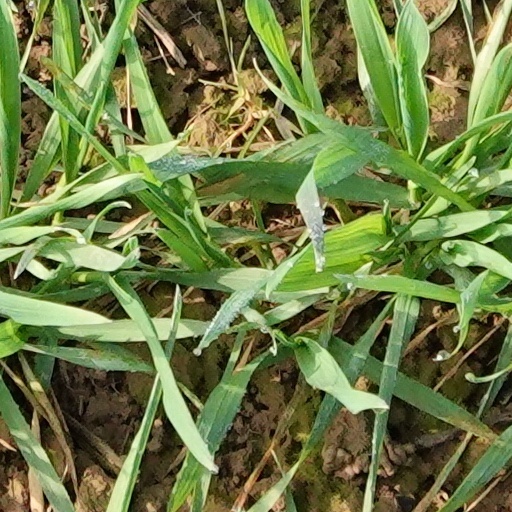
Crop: wheat